Downtown Youngstown

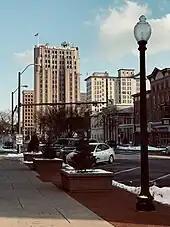
Downtown Youngstown, facing east on West Federal Street

Downtown Youngstown is the urban downtown center of Youngstown, Ohio, United States. Located on the north bank of the Mahoning River, Downtown Youngstown is the site of most of the city's government buildings and banks. A number of entertainment venues are also located in downtown, including the Covelli Centre, Powers Auditorium, the DeYor Performing Arts Center, and Youngstown Foundation Amphitheatre. In addition, the downtown sits to the immediate south of notable cultural and educational resources, including Youngstown State University, the Butler Institute of American Art, and the McDonough Museum of Contemporary Art.